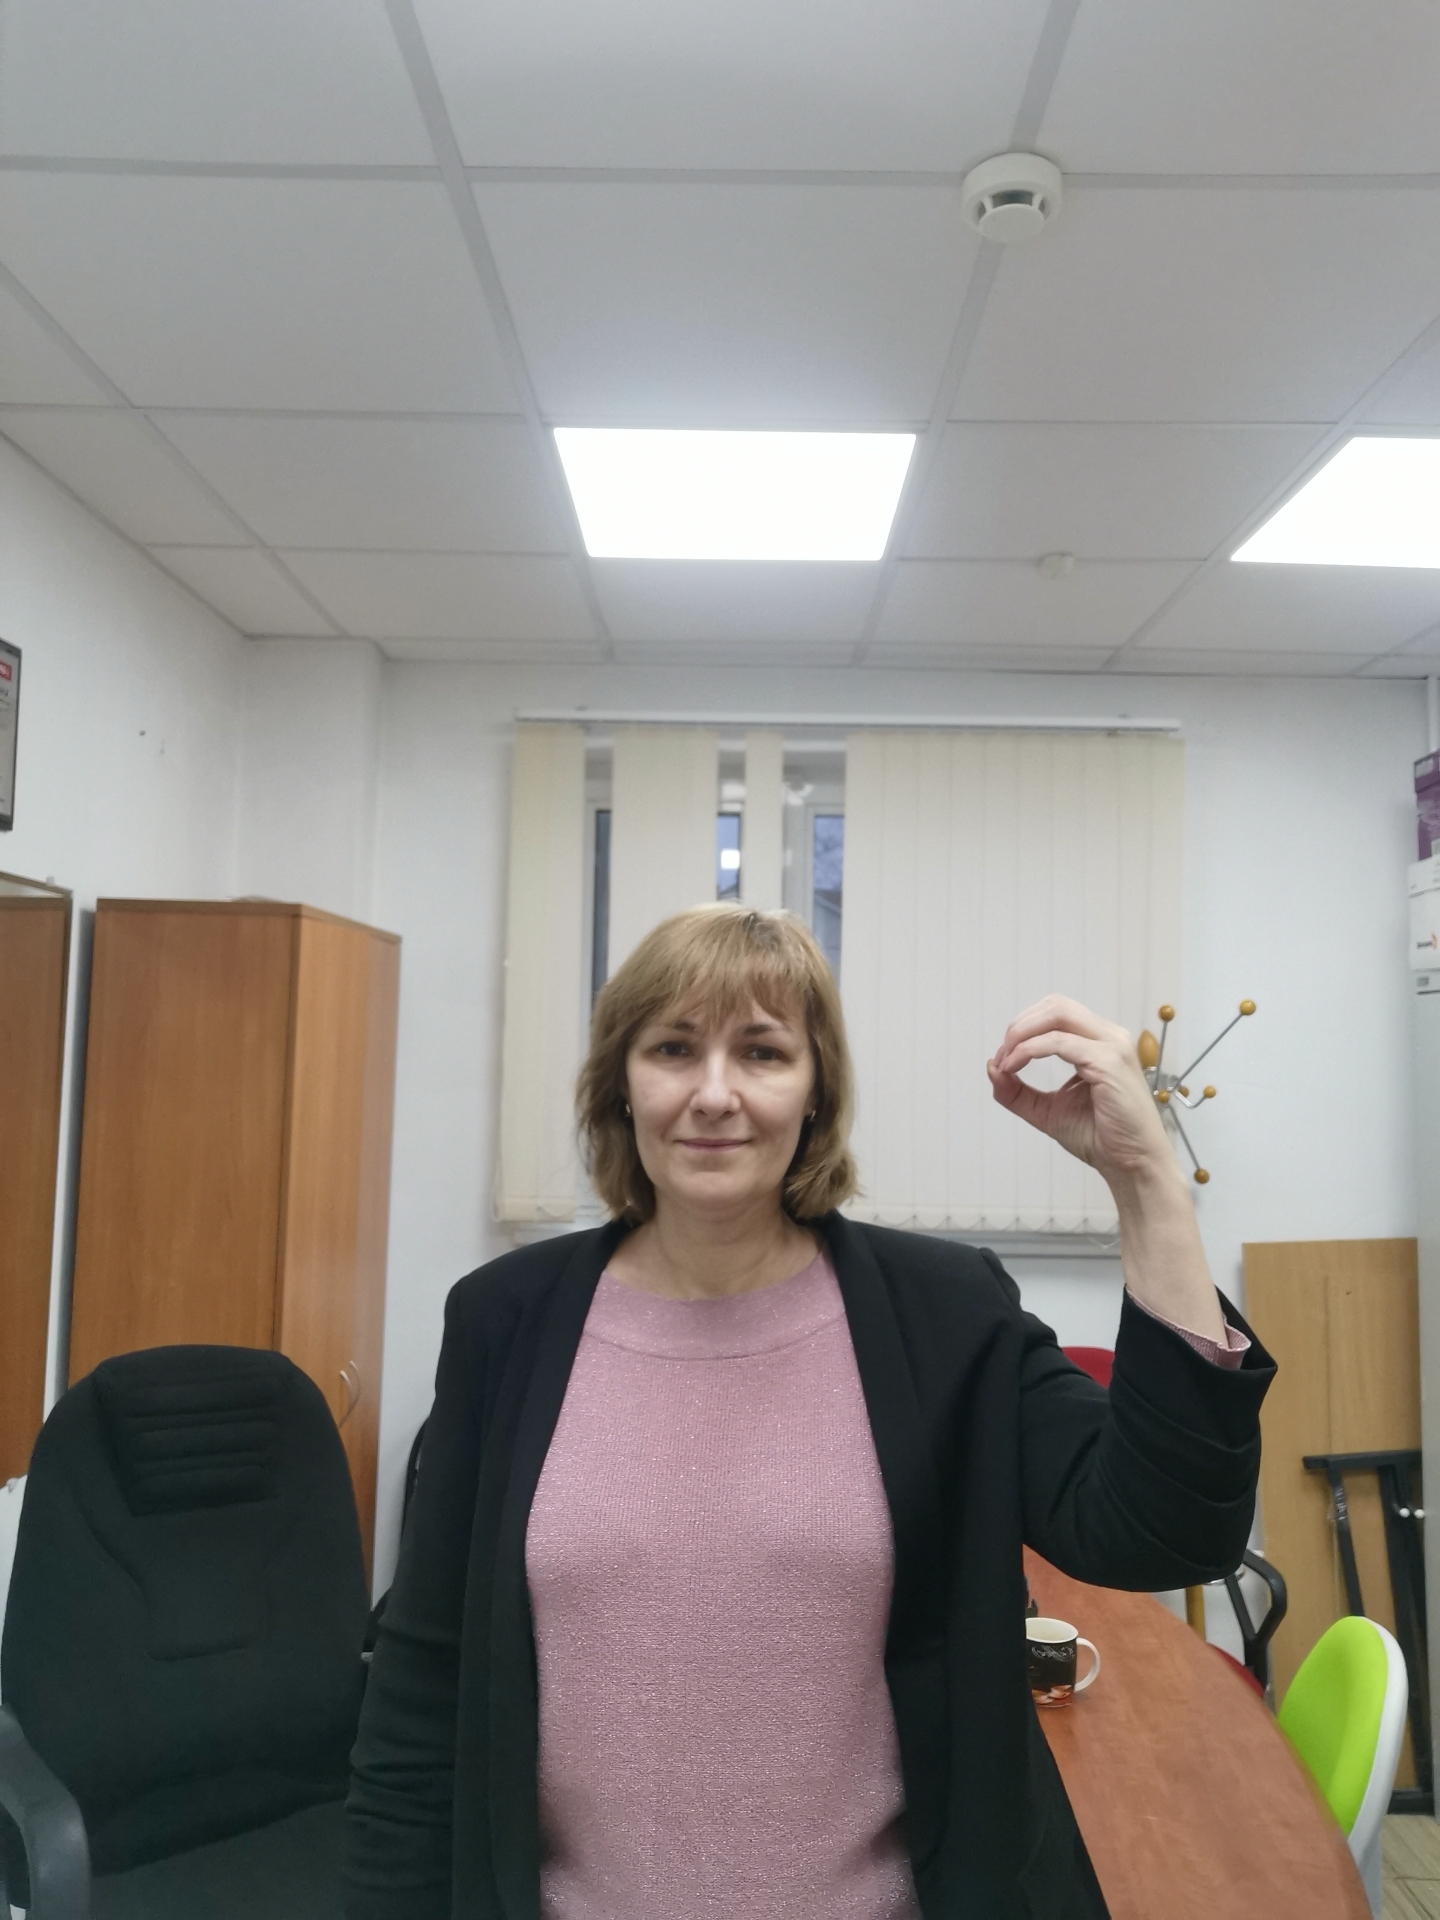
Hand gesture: grip